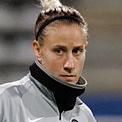
Age: 23